Marvelous That's Women Pro Wrestling

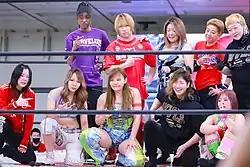
Marvelous roster in January 2023

This is a list of professional wrestlers who currently wrestle for the company. Alumni and notable guest superstars are also included.